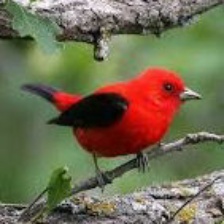
Species: SCARLET TANAGER
Scientific name: PIRANGA OLIVACEA